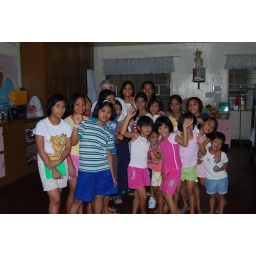
C is on far right; white shirt with blue shorts. J is in center; pink shirt with yellow shorts. This is in the girls room.